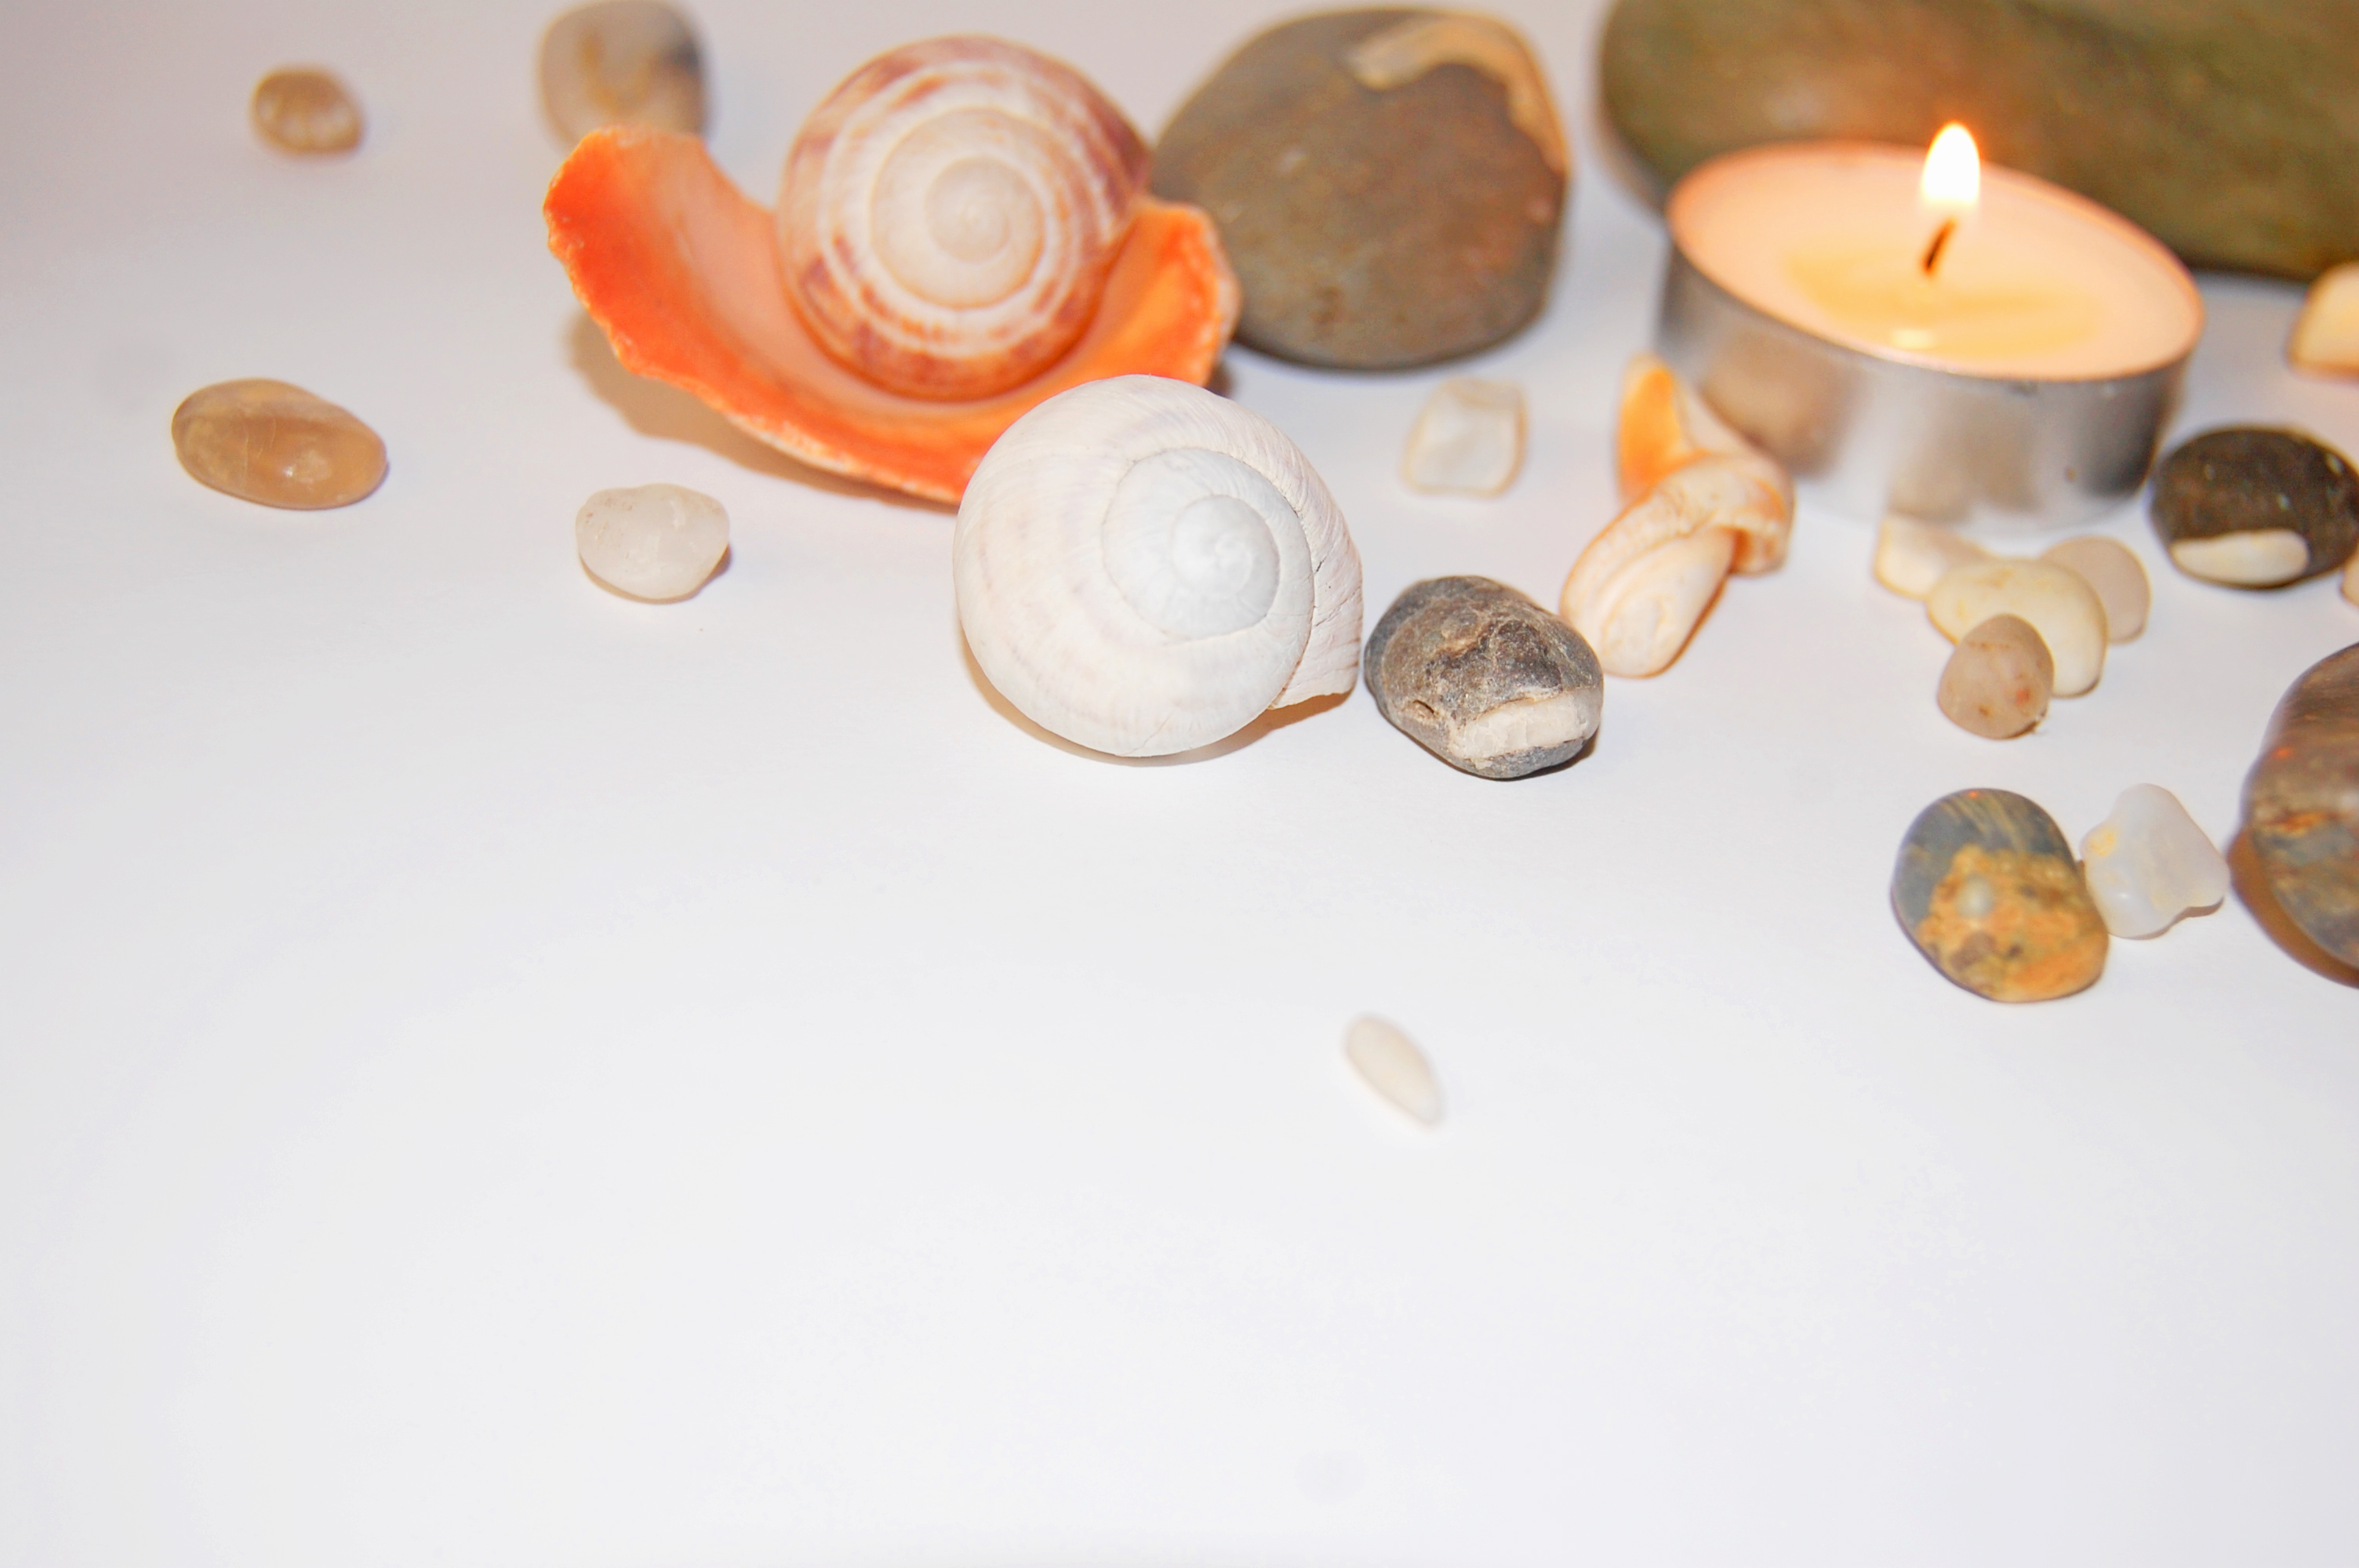
massage, stones, sea, shell, candle, manicure, background, relaxation, rest, beauty, health, spa, seashells, seashell